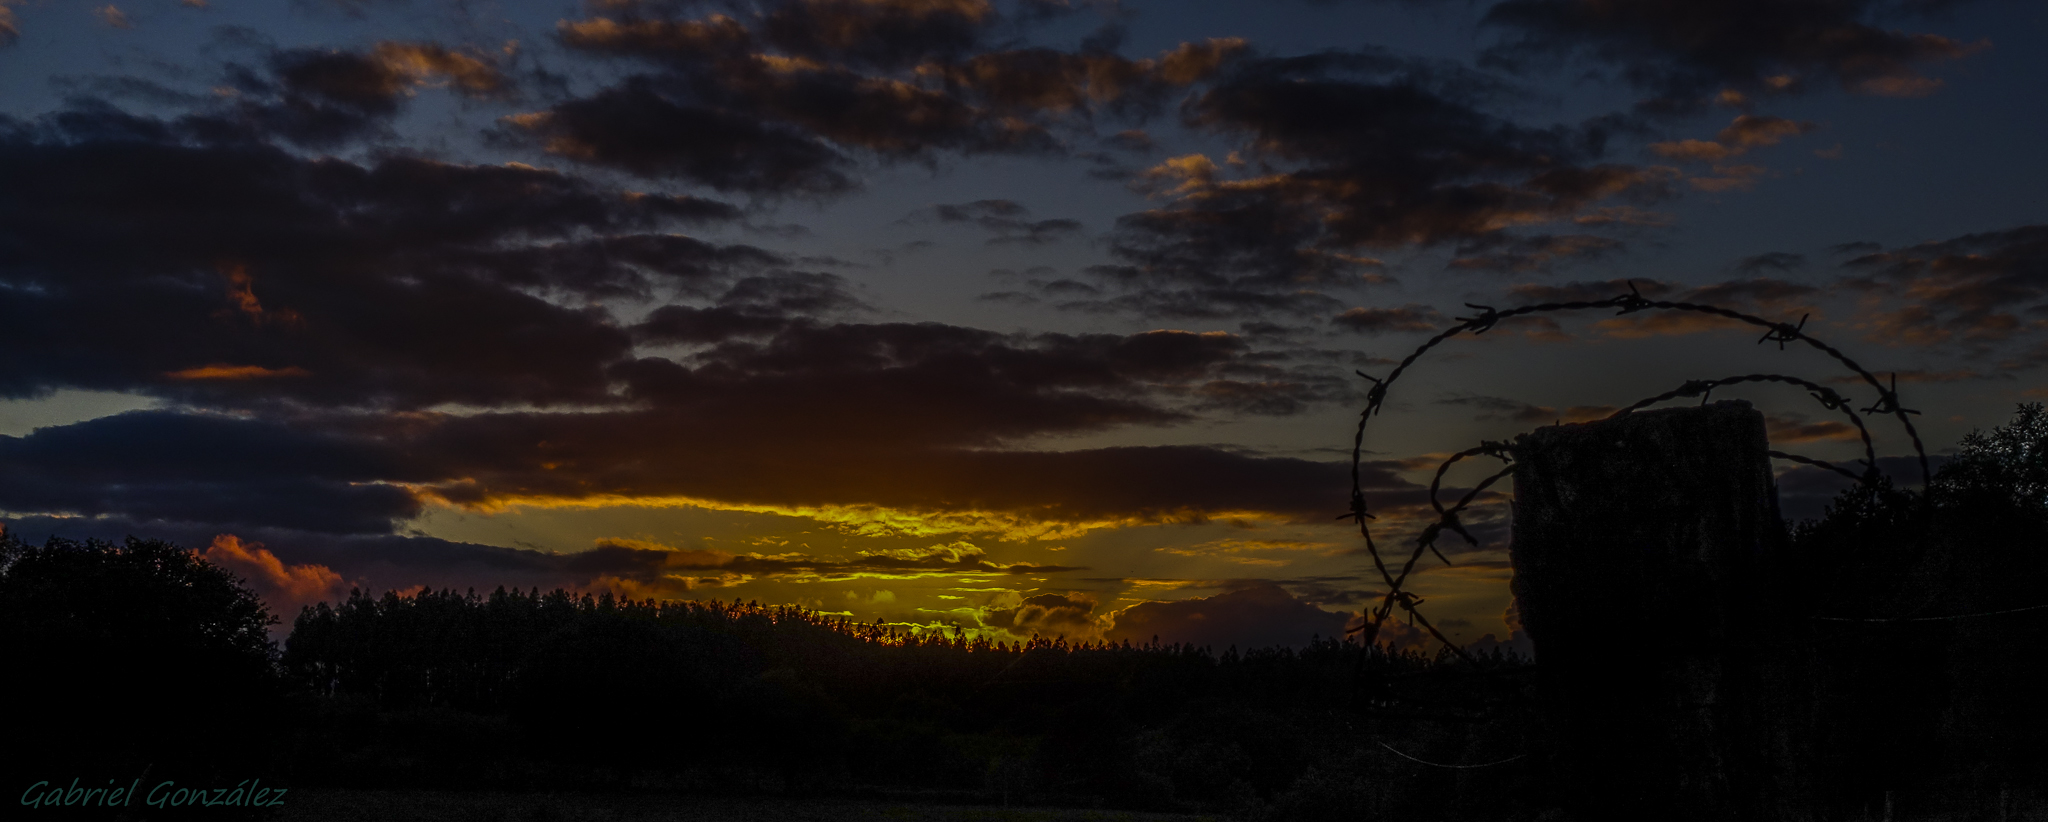
landscape, horizon, cloud, sky, sunrise, sunset, morning, dawn, atmosphere, dusk, evening, darkness, spain, puestadesol, galicia, paisajes, espana, ggl1, gaby1, xovesphoto, sonyrx10, rx10, gphoto, gabrielcorua, xelodegalicia, afterglow, red sky at morning